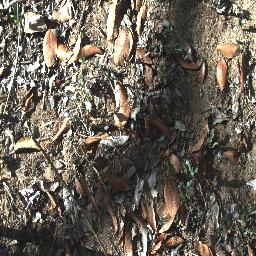
Label: negative